Strategy-31

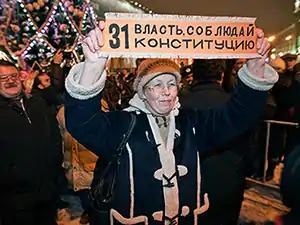
Moscow, Triumfalnaya Square. December 31, 2009

The Strategy-31 action on May 31, 2010 has gathered a record number of participants (more than 2000 according to some sources and was dispersed with over 100 arrests.